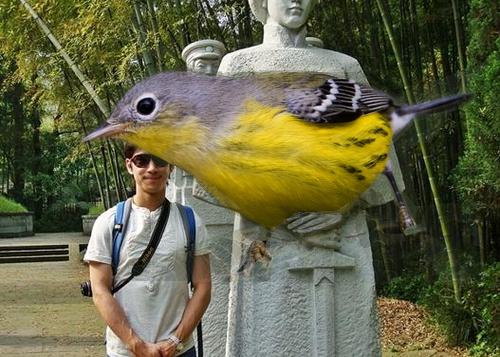
Bird species: Magnolia_Warbler
Bird type: landbird
Background: land